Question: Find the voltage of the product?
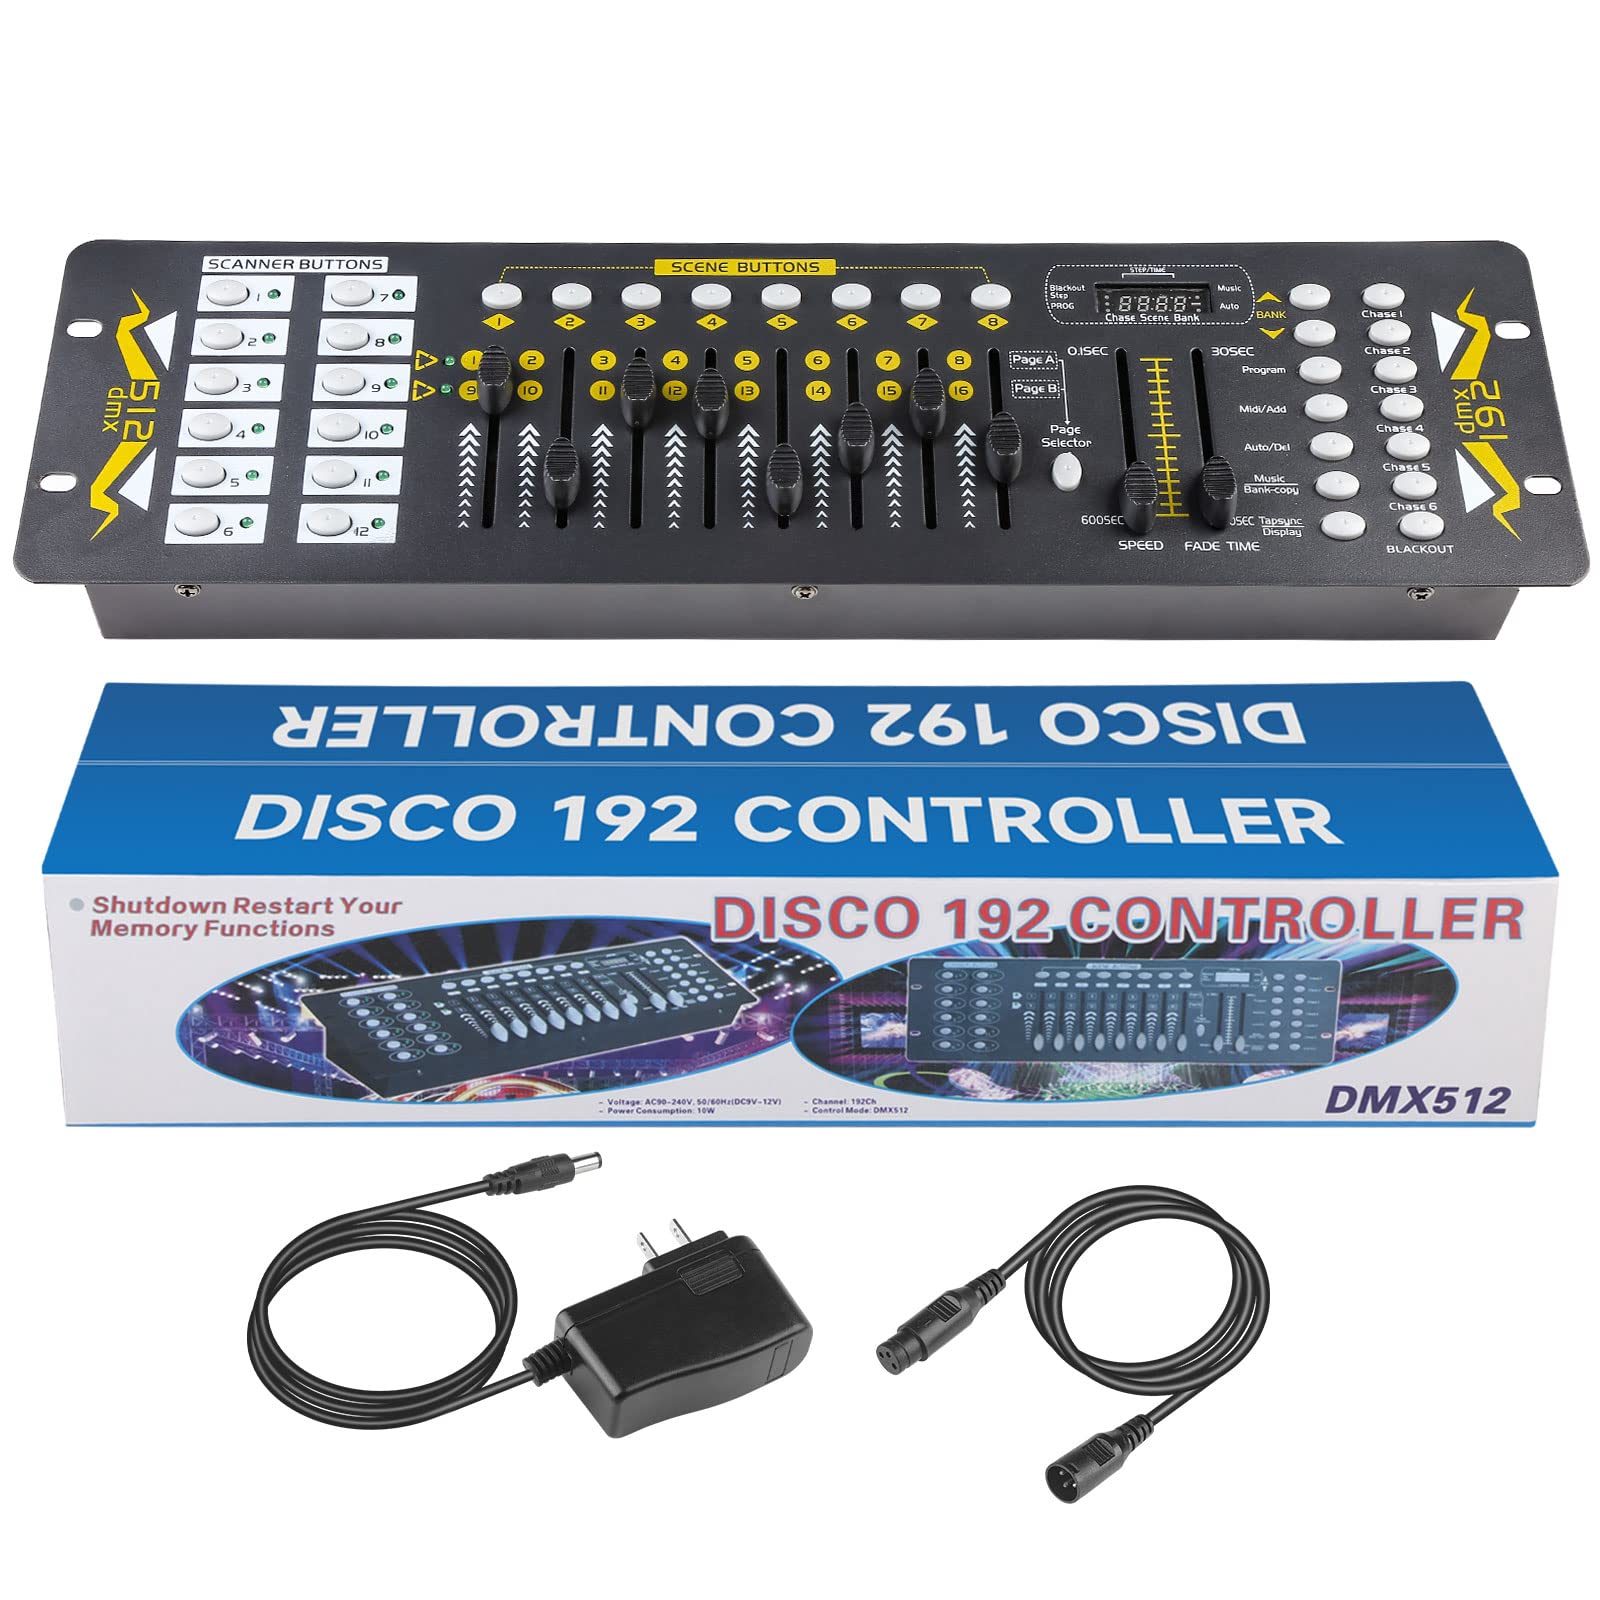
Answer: [90.0, 240.0] volt